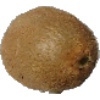
Label: kiwi